Special constable

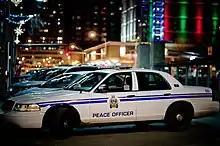
Vehicles used by the Edmonton Transit Service's Protective Services Division, whose members are peace officers.

Peace officers are used extensively in Alberta as part of the province's tiered approach to police service delivery. Municipalities can employ community peace officers — who can enforce provincial regulations (such as traffic offences), respond to calls for emergency service, and receive use-of-force equipment and training — or municipal compliance officers, who are limited to the reactive enforcement of municipal or corporate by-laws and generally do not receive use-of-force equipment or training. Universities, transit systems, First Nations, and private animal protection agencies can also employ community peace officers.